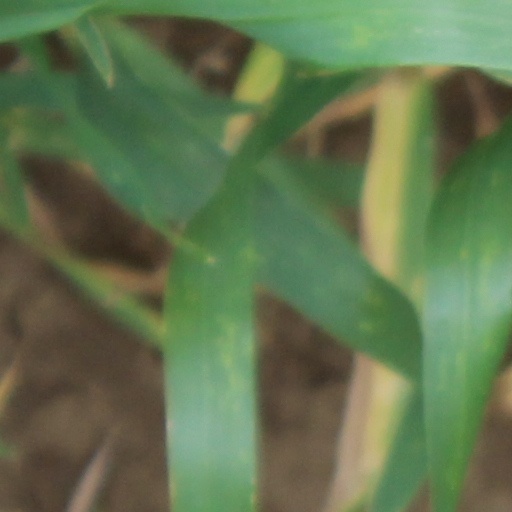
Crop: wheat